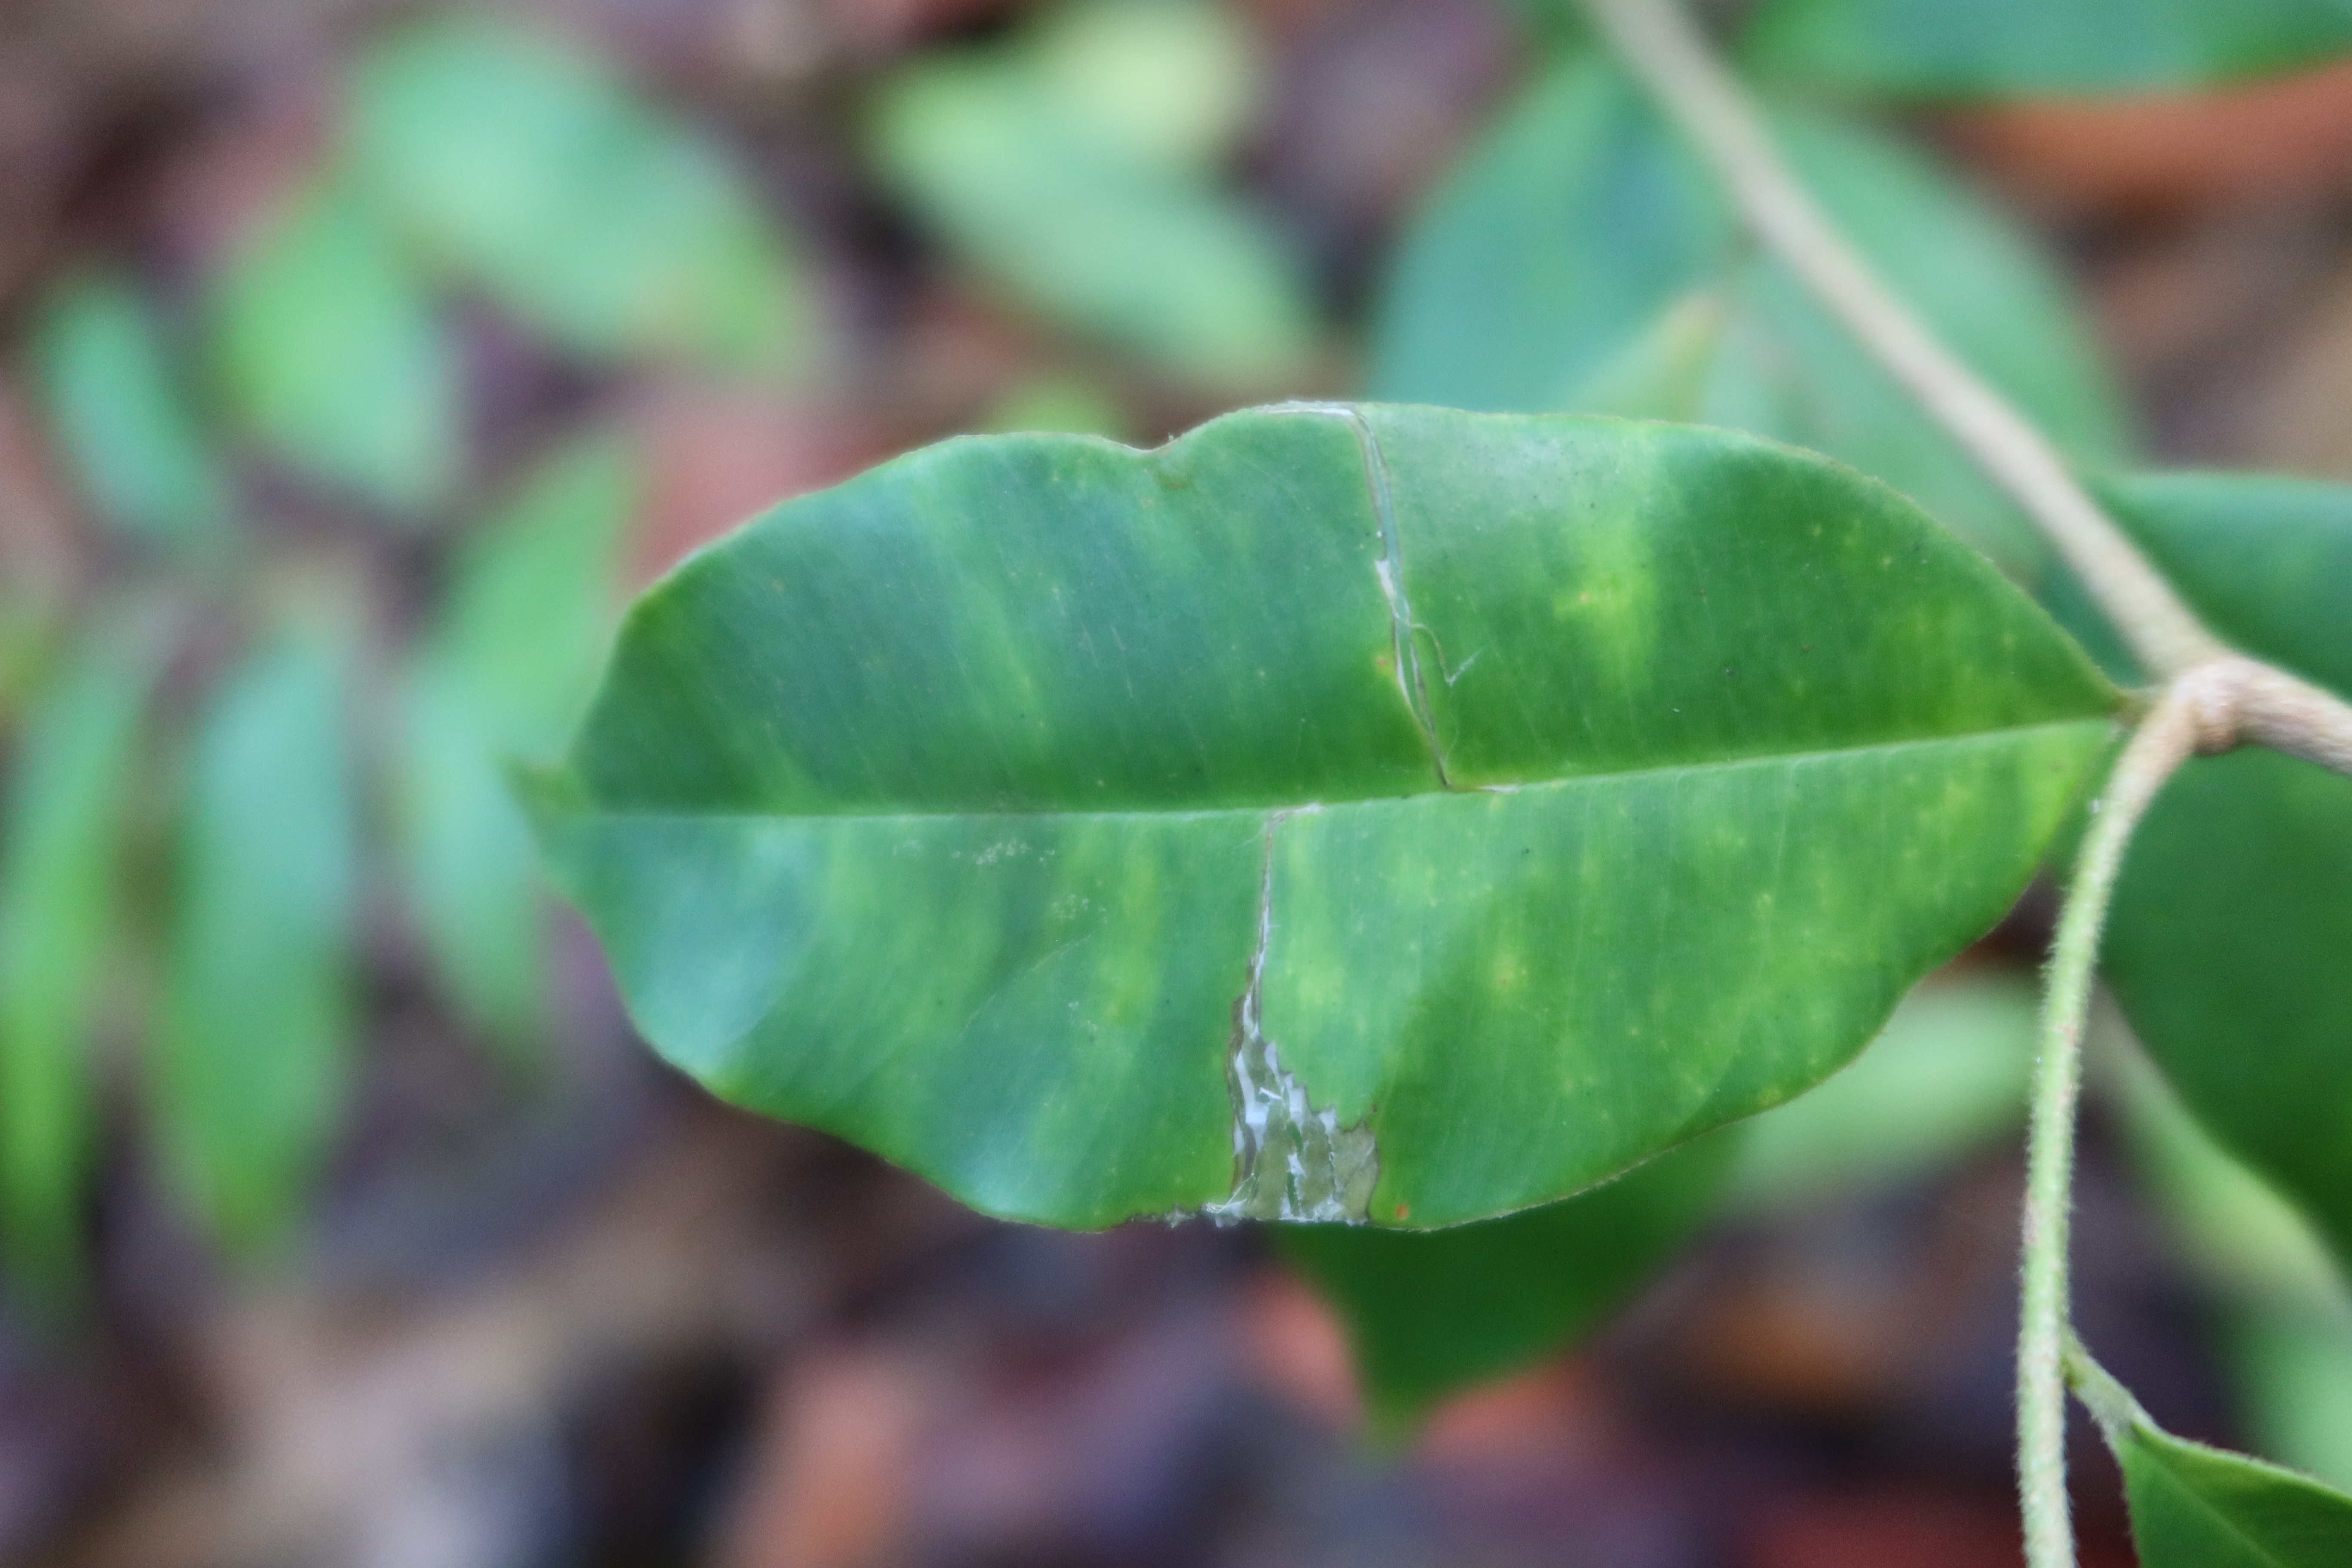
Label: Brown spots